Pieter van der Hulst (IV)

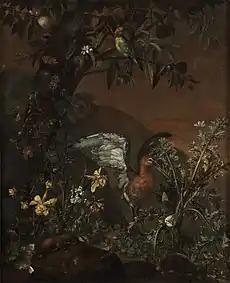
"Undergrowth"

He returned to Holland where he is registered in the Hague from 1681 to 1683 and joined the local Guild of Saint Luke. He resided in Dordrecht from 1684 to 1691. From 1691 to 1699 he was in Denmark as a court painter to the king. He later returned to Dordrecht.